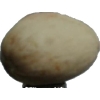
Label: pistachio